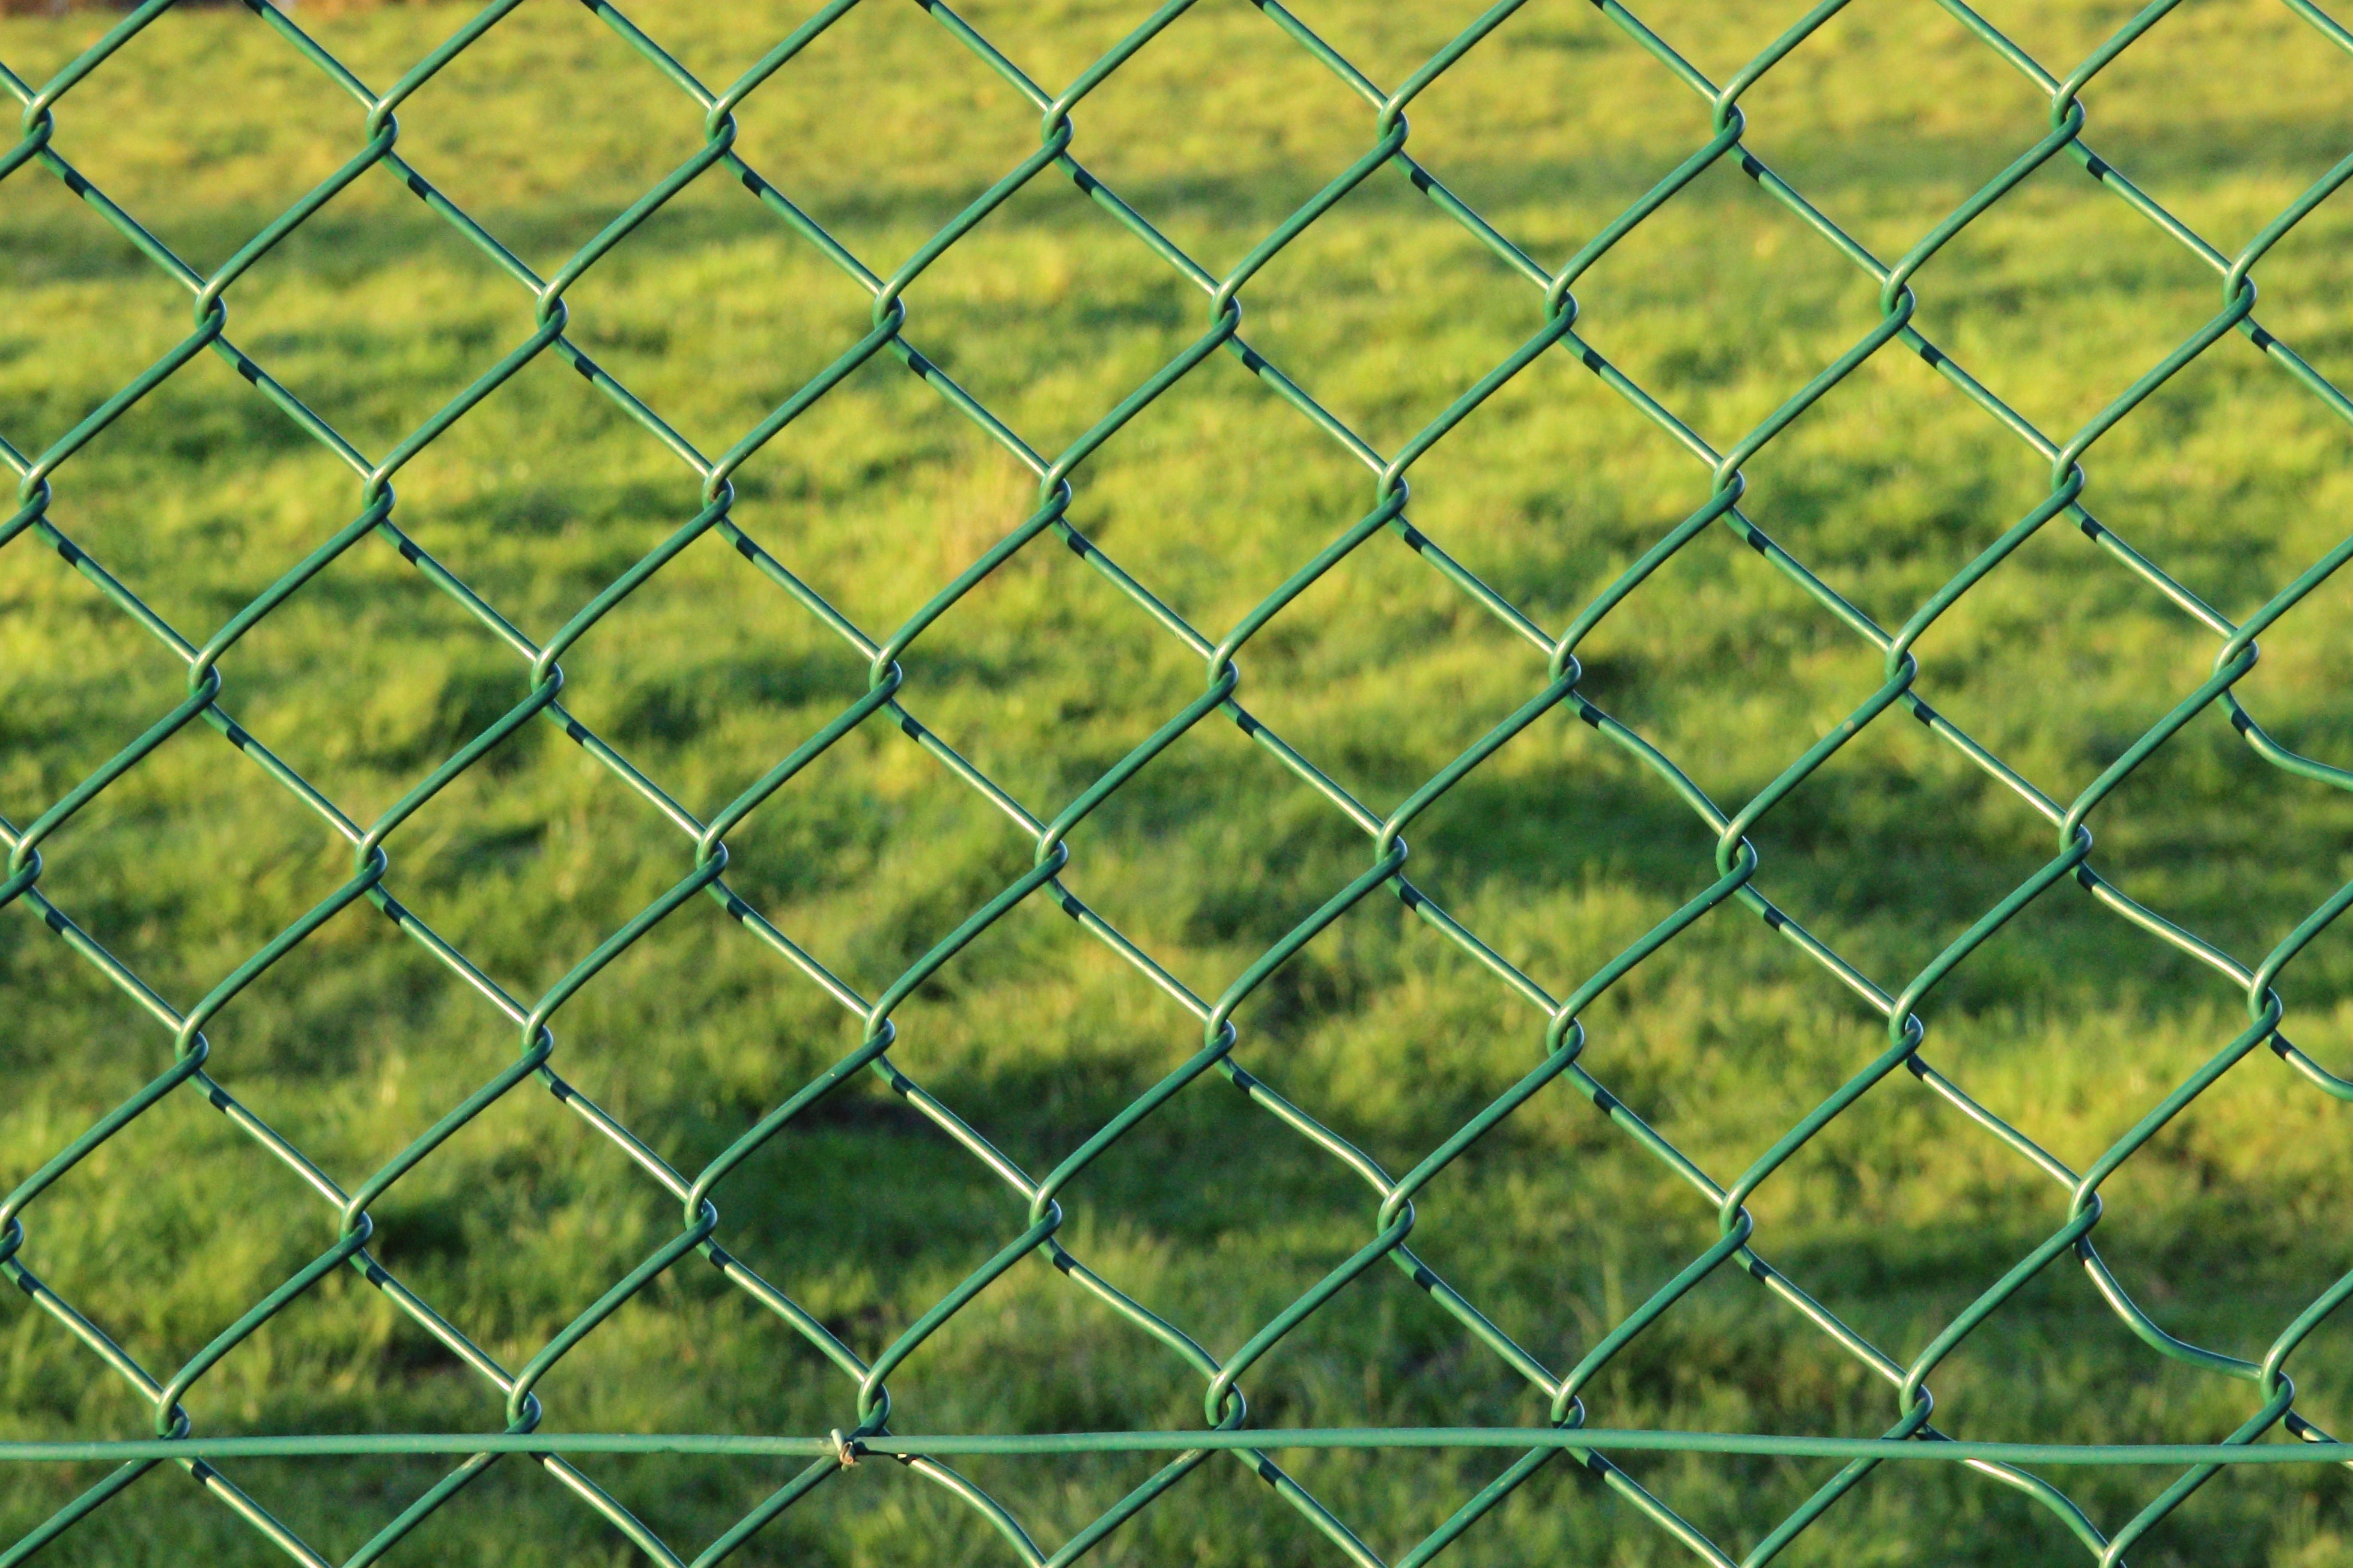
grass, fence, lawn, sunlight, texture, wall, wire, pattern, line, green, braid, background, net, limit, wire mesh fence, garden fence, flooring, outdoor structure, chain link fencing